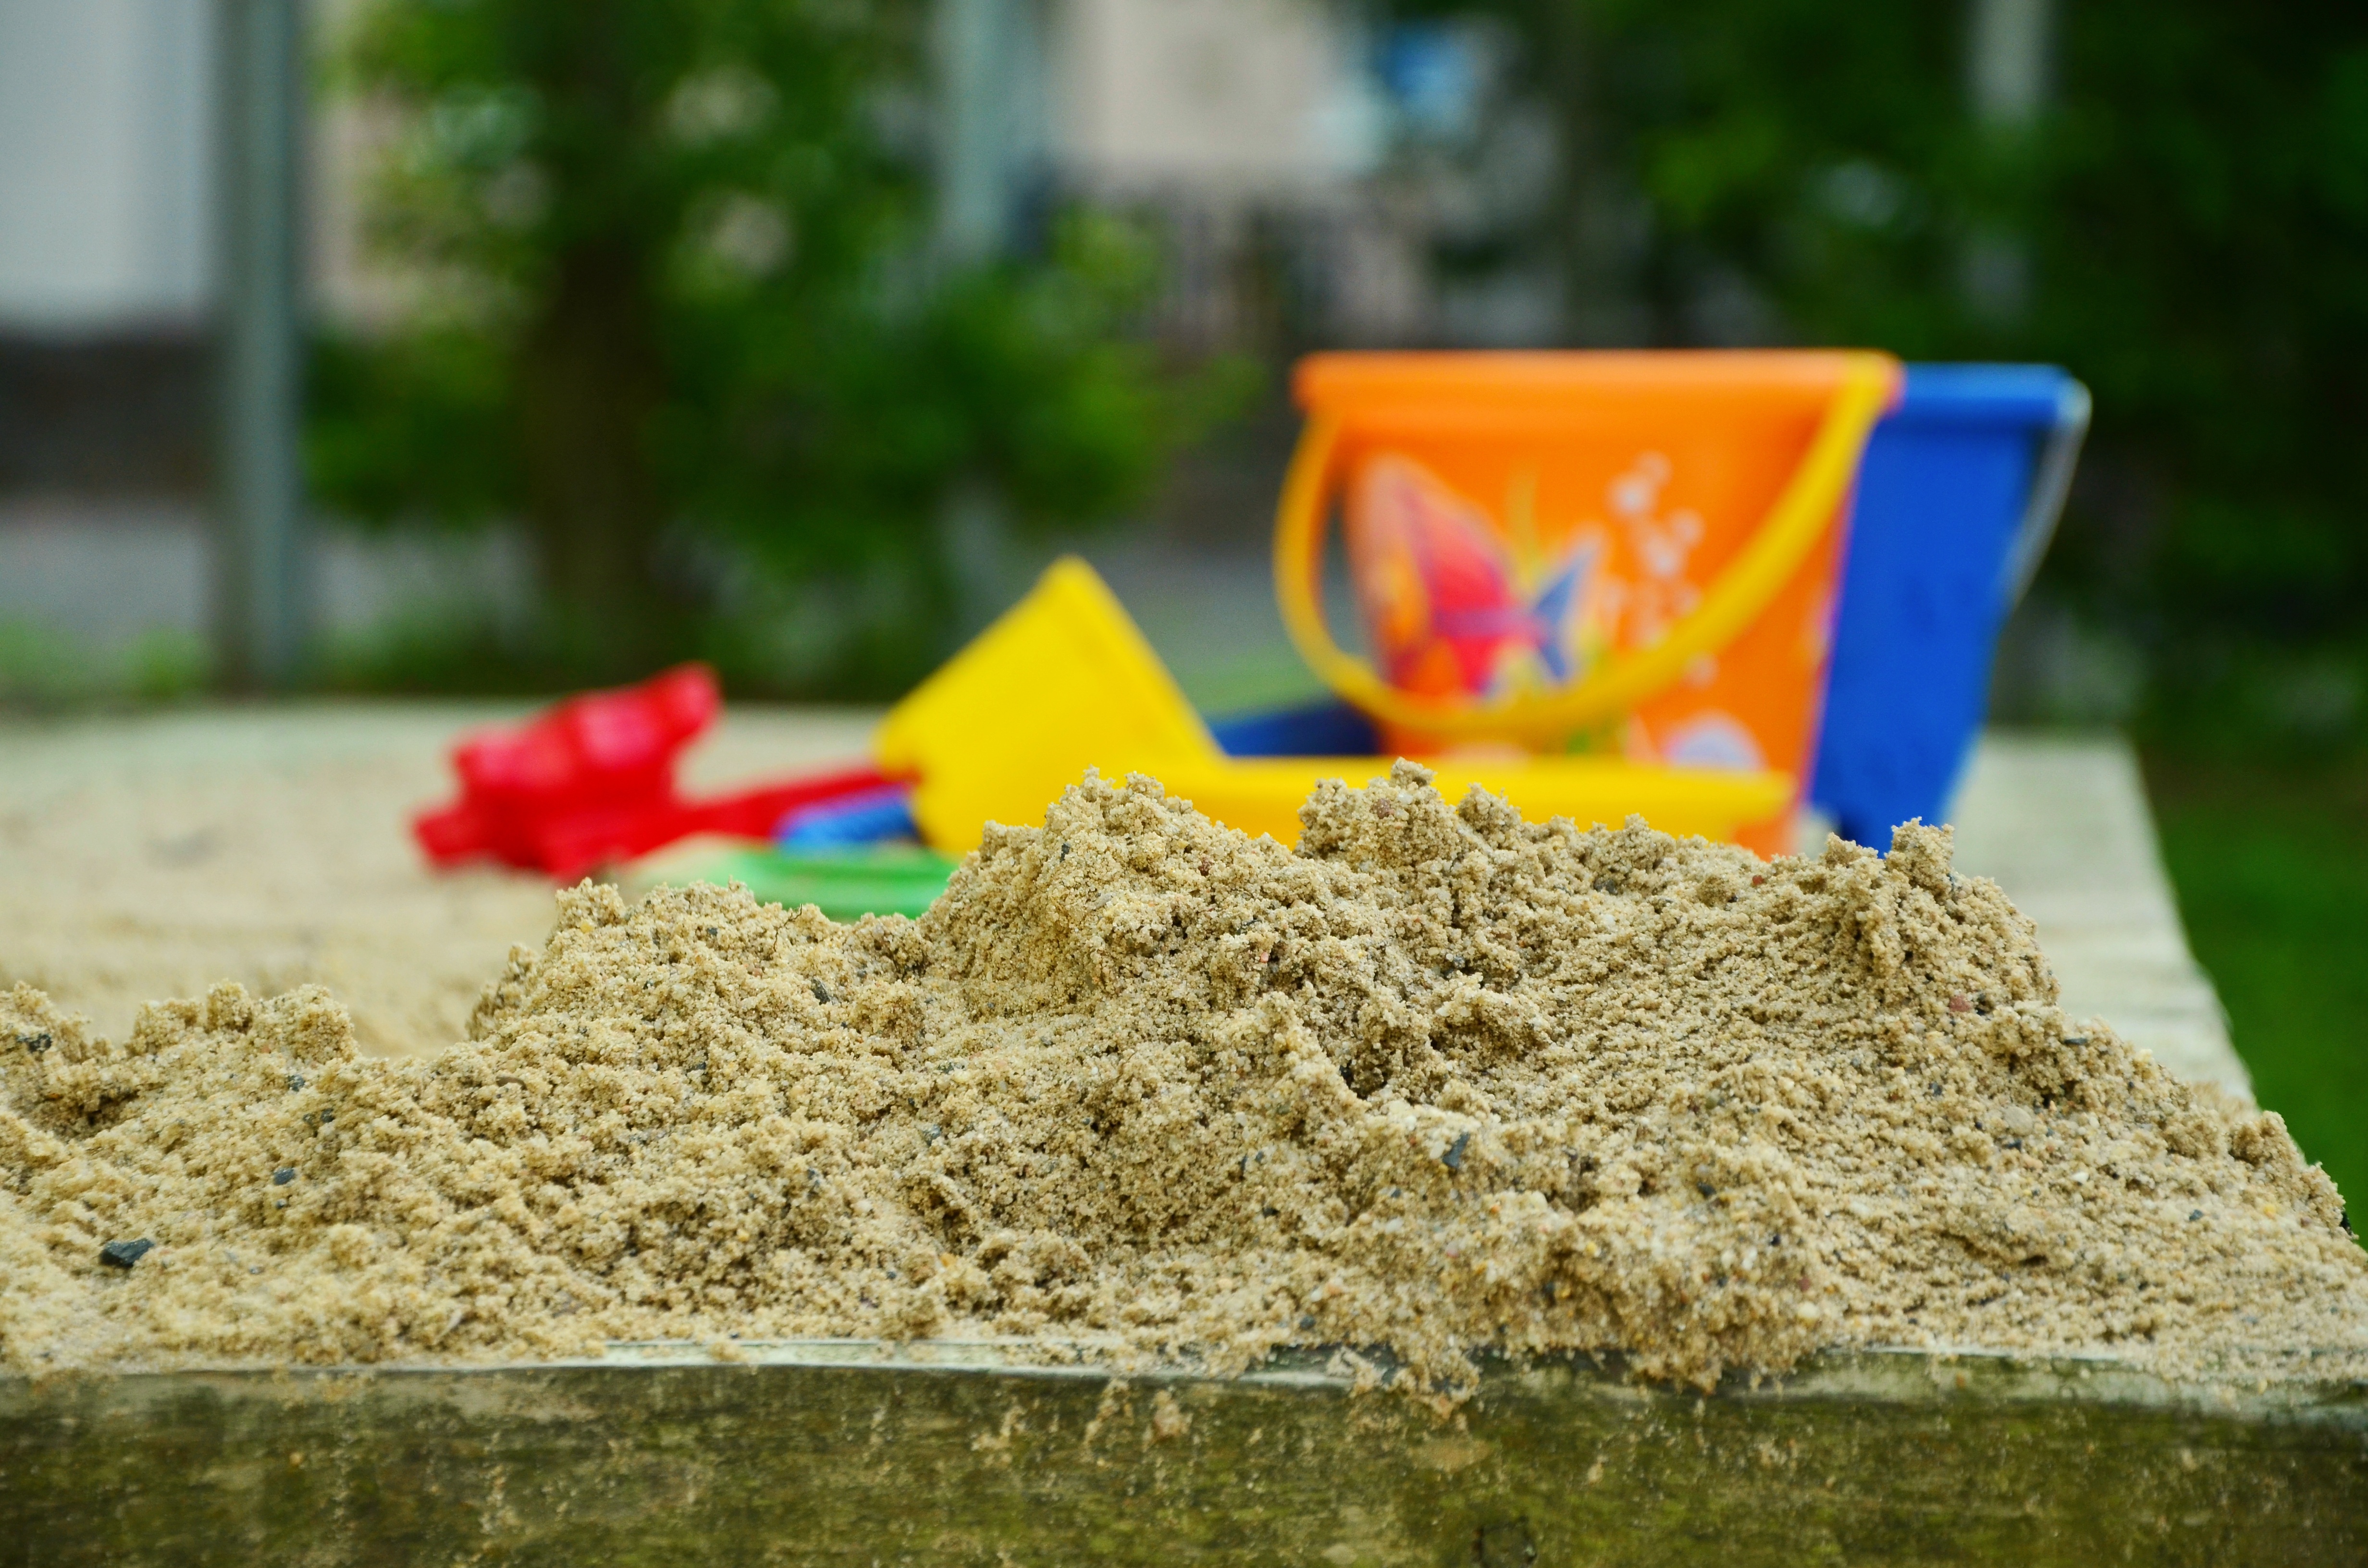
grass, sand, lawn, play, plastic, flower, clean, soil, agriculture, playground, toys, out, sand pit, sand toys, residential area, child friendly, grass family, sand bucket, play sand